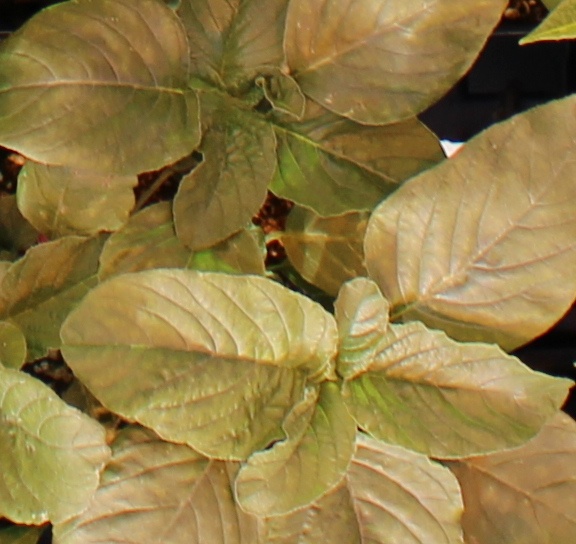
Label: Redroot Pigweed